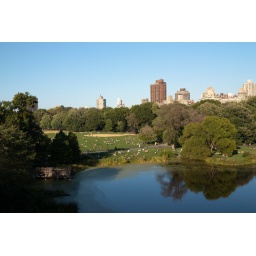
View across the Belvedere lake from Belvedere castle in Central Par